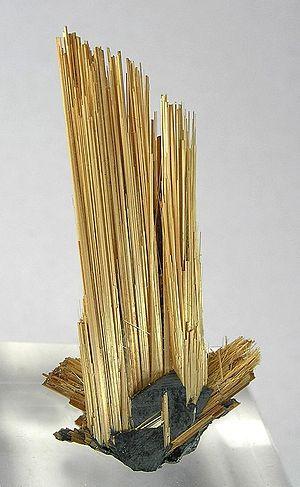
L'épitaxie est une technique de croissance orientée, l'un par rapport à l'autre, de deux cristaux possédant un certain nombre d'éléments de symétrie communs dans leurs réseaux cristallins. On distingue l'homo-épitaxie, qui consiste à faire croître un cristal sur un cristal de nature chimique identique, et l'hétéro-épitaxie, dans laquelle les deux cristaux sont de natures chimiques différentes.